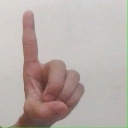
अक्षर: ड